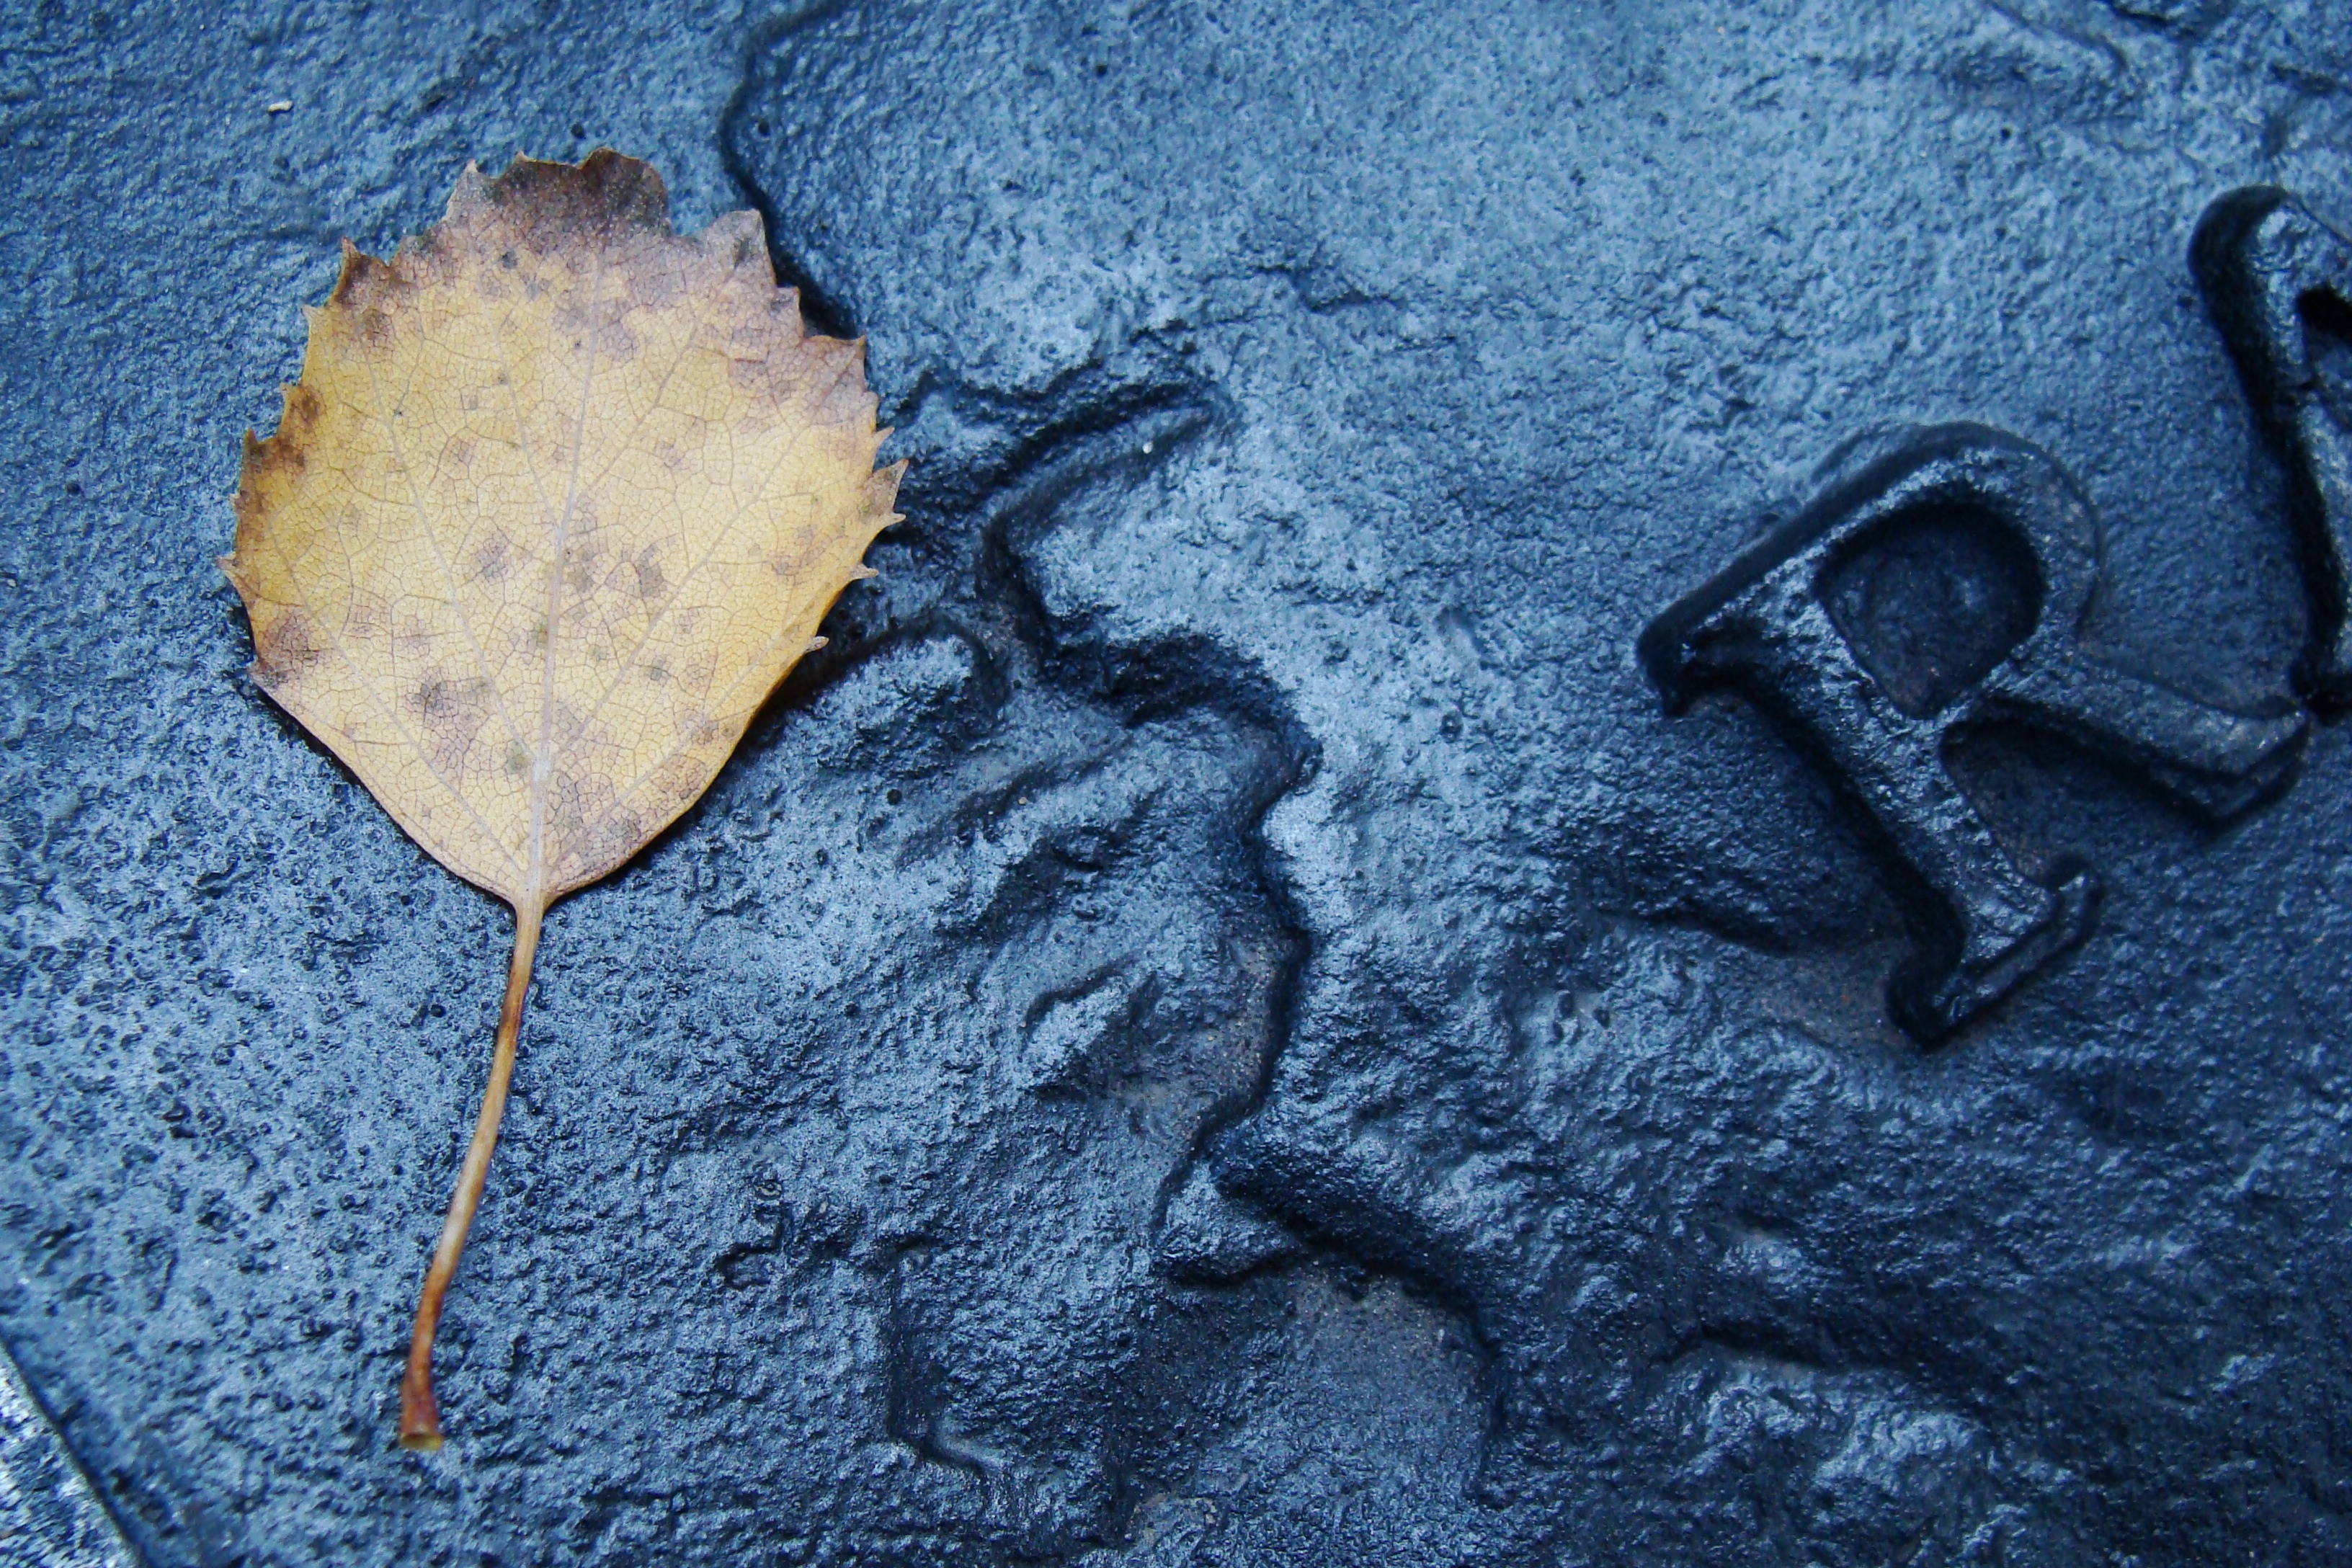
nature, plant, texture, leaf, foliage, green, macro, autumn, soil, blue, garden, flora, granite, the background, motherboard